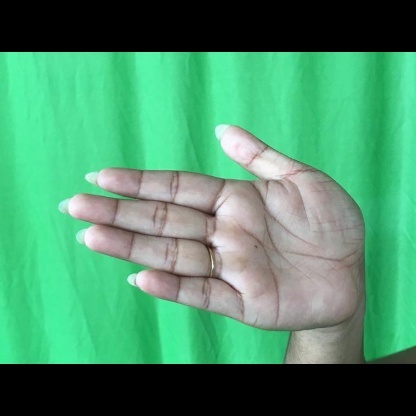
Mudra: Ardhachandran